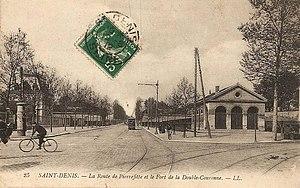
Saint-Denis, le fort de la Double-Couronne en 1912
La place du Général-Leclerc est une voie de communication de Saint-Denis.
Le fort de la Double-Couronne également appelé fort de la Double-Couronne du Nord de Saint-Denis, était situé au nord de cette commune dans le quartier dit du Barrage de Saint-Denis.